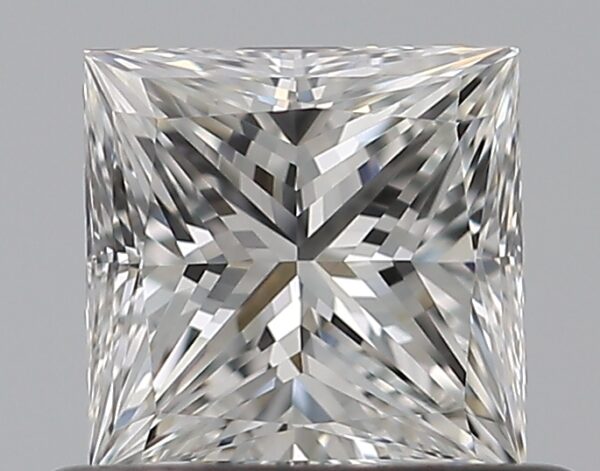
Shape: princess
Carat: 0.5
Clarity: VVS1
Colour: F
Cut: EX
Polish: EX
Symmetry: VG
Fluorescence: N
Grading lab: GIA
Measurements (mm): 4.47 x 4.42 x 3.19